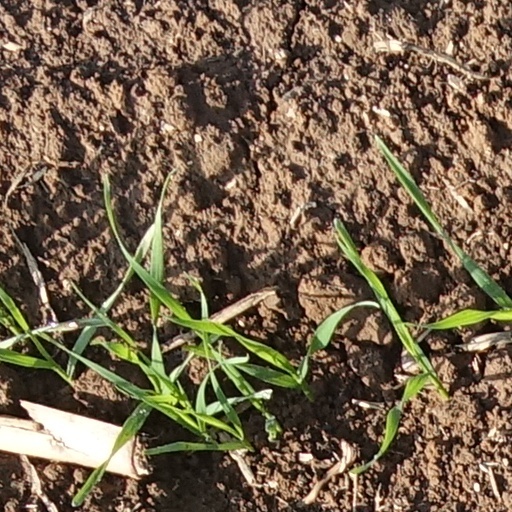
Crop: wheat